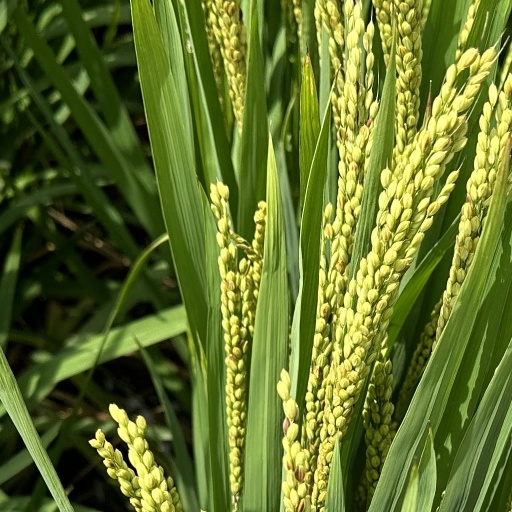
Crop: rice